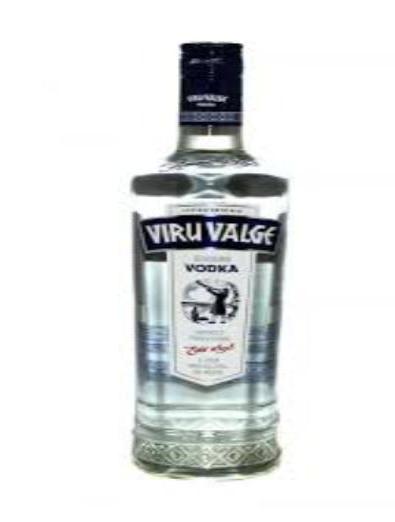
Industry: Food